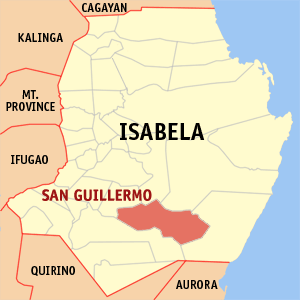
San Guillermo est une municipalité de la province d'Isabela, aux Philippines.